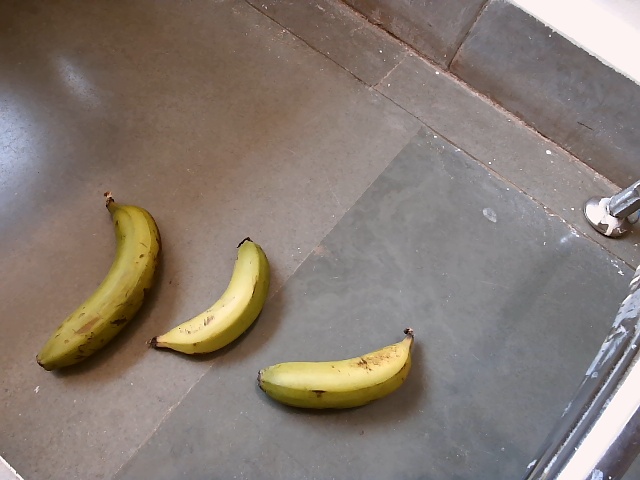
Label: Raw_Banana